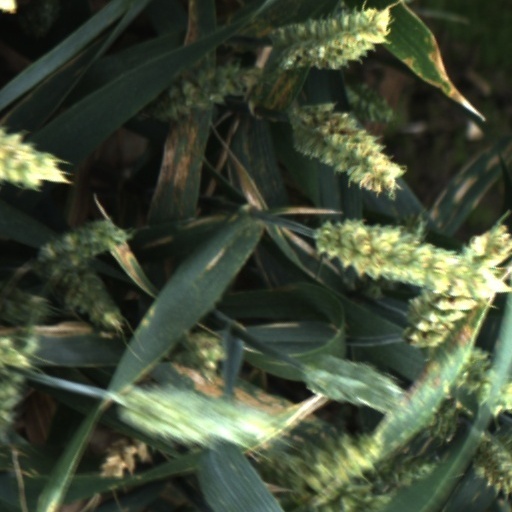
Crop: wheat